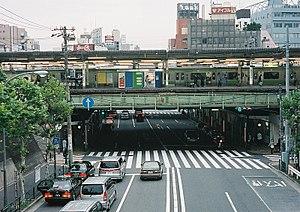
Nishi Nippori est un quartier du nord-est de Tōkyō. Il est situé dans l'arrondissement d'Arakawa. Sa population était de 16 919 habitants en 2004. Le quartier est desservi par les lignes JR Yamanote et Keihin-Tōhoku, la ligne Chiyoda du Tokyo Métro et le récent monorail Nippori Toneri Liner.
La gare de Nishi-Nippori est une gare ferroviaire de la ville de Tōkyō au Japon. Elle est située dans l'arrondissement d'Arakawa, dans le quartier de Nishi-Nippori. Elle est gérée conjointement par les compagnies JR East, Tokyo Metro et Toei.